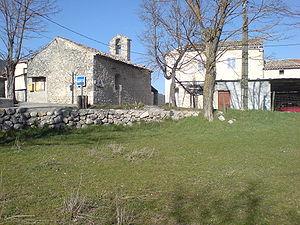
Chapelle au village de Saint-Pierre, Alpes-de-Haute-Provence
Saint-Pierre est une commune française, située dans le département des Alpes-de-Haute-Provence en région Provence-Alpes-Côte d'Azur.